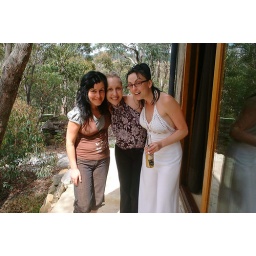
Jeziah's birthday at Woolomi house in the blue mountains. Spectacular!